Dominic Lam (physician)

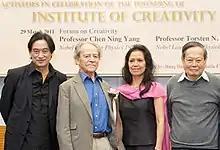
Lam Torsten Wiesel-CN Yang

Working alongside Charles Arntzen from 1997 to 2002 he helped develop an edible vaccine in the form of freeze-dried tomato juice that could be used to treat diarrhea in third world countries, that kills 2 million people in the world every year, most of them children.